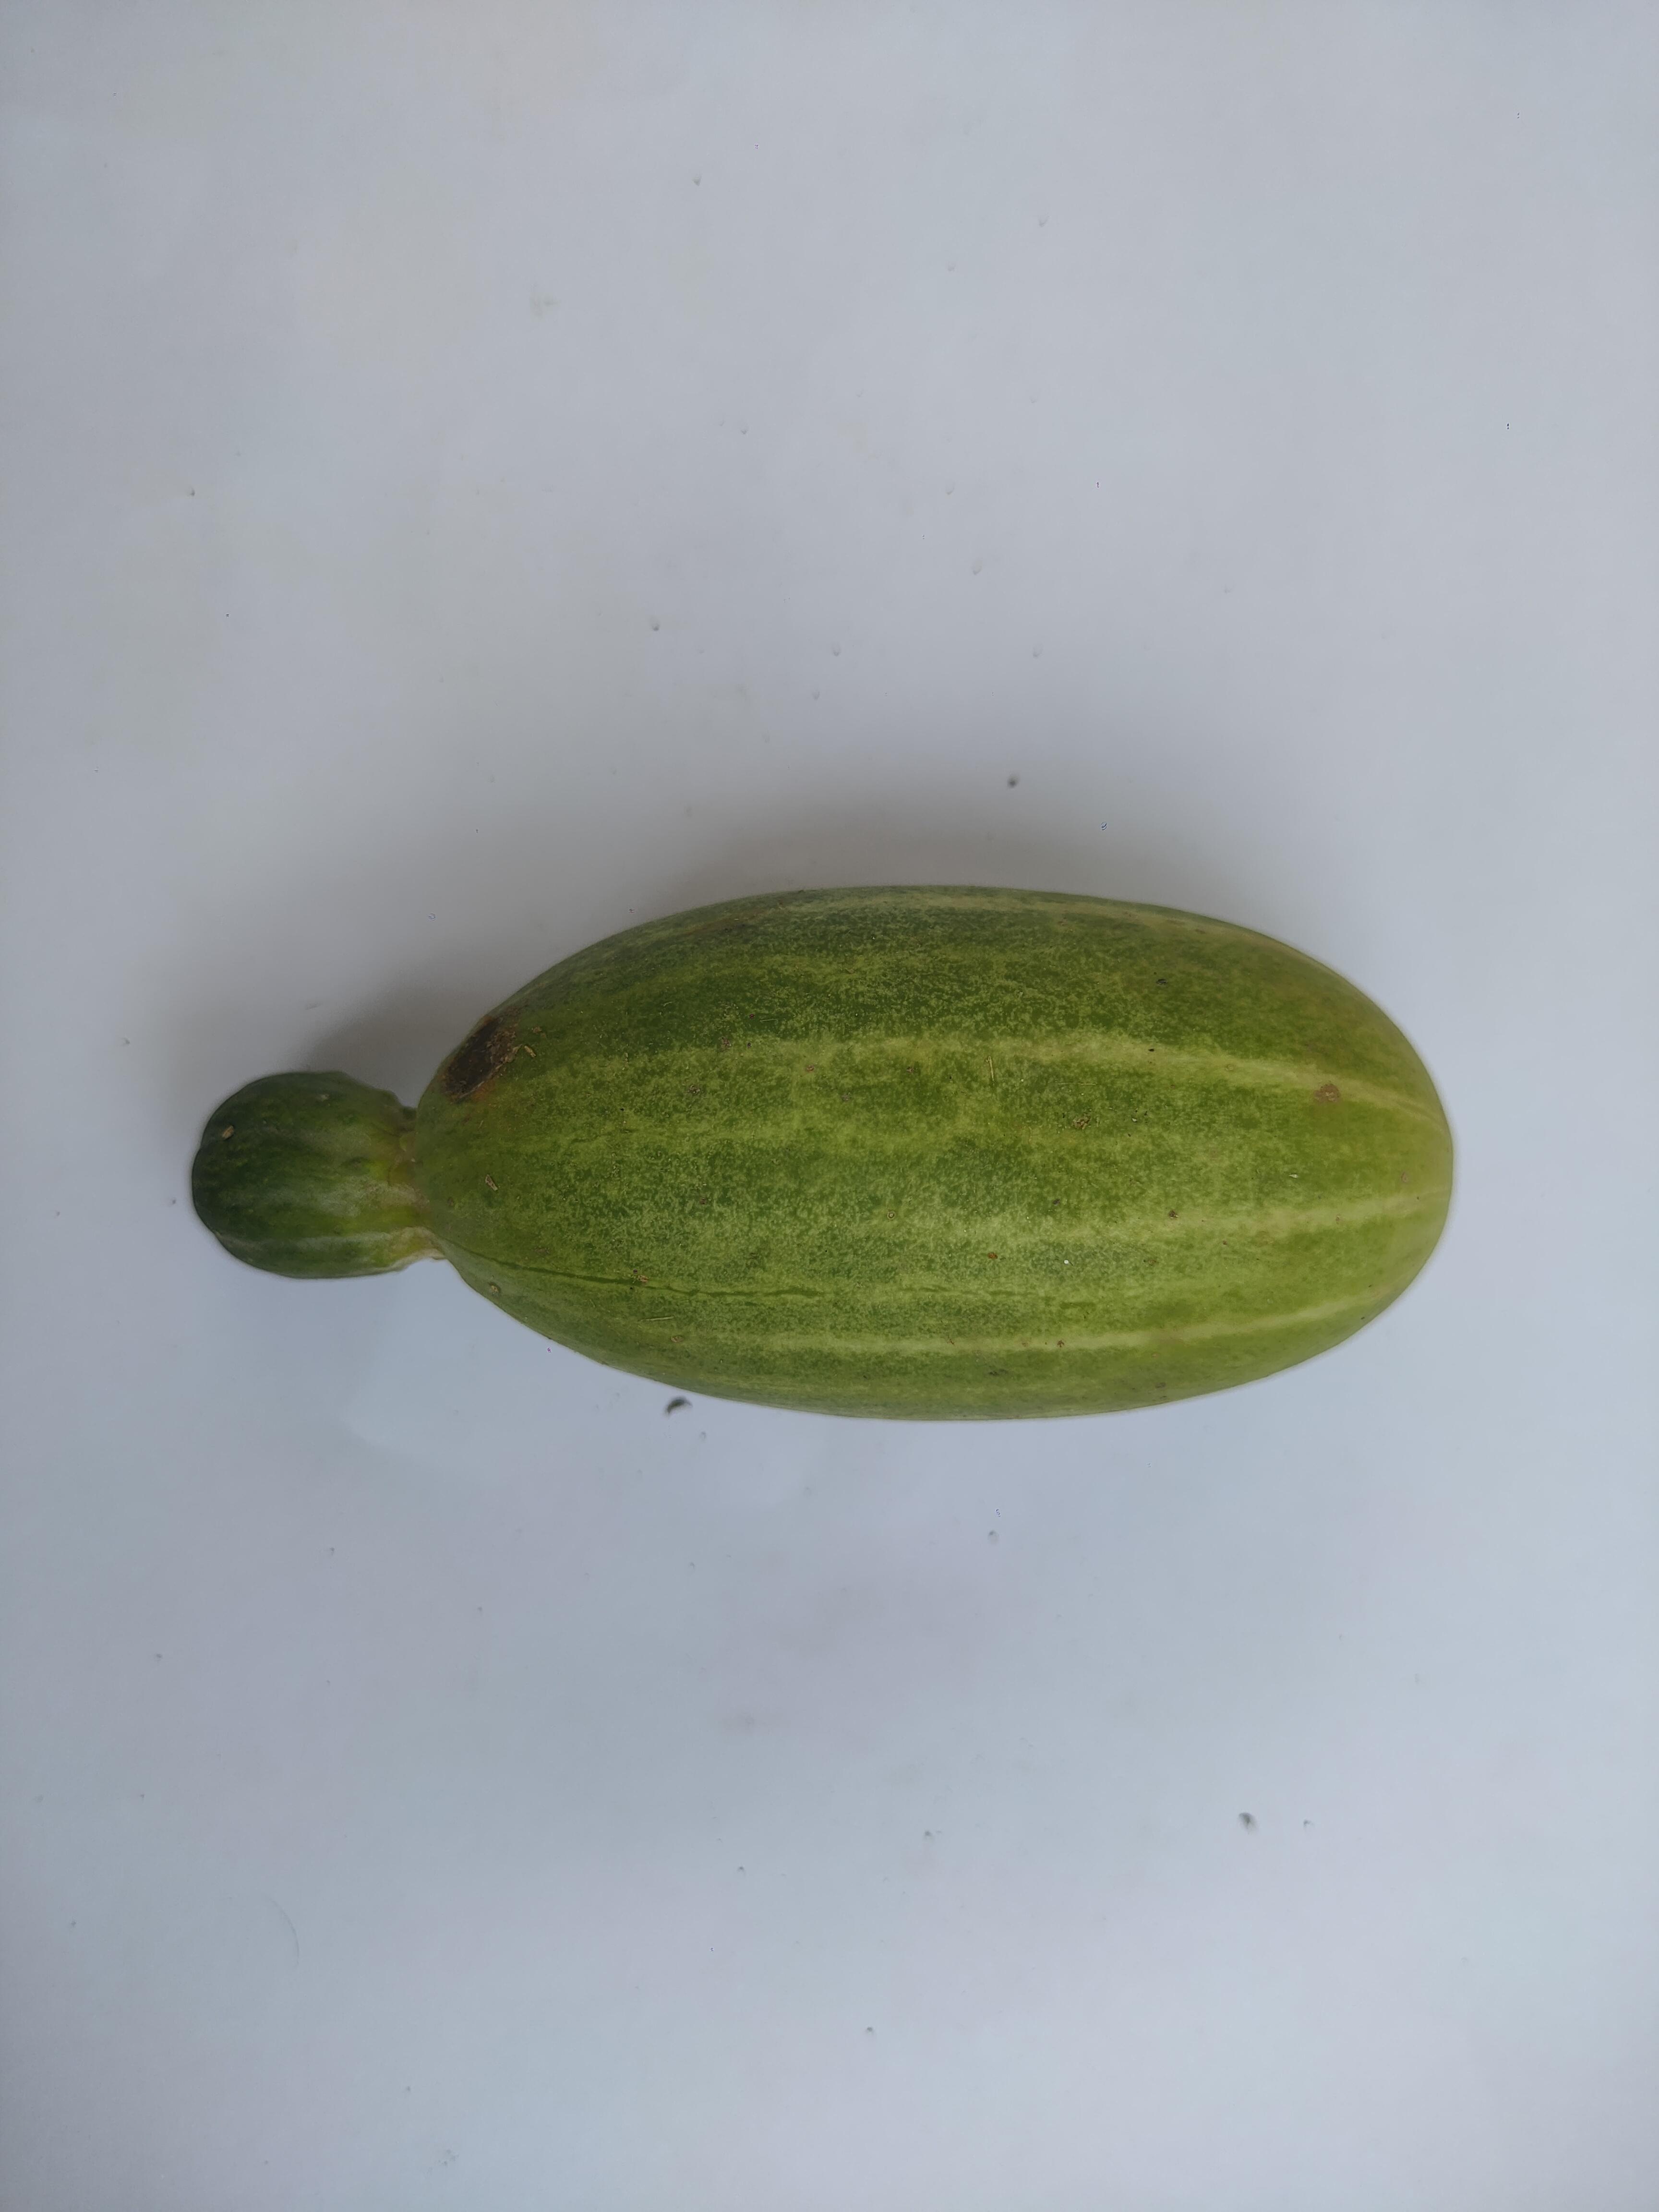
Label: Cucumber